Denton County Transportation Authority

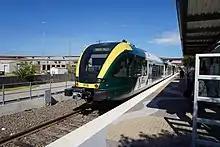
The A-train at Trinity Mills Station in 2015

DCTA operates the A-train, a regional commuter rail line connecting Carrollton and Denton, to meet growing transportation demands in eastern Denton County. The 21-mile rail line parallels Interstate 35E and meets the Dallas Area Rapid Transit Green Line at Trinity Mills Station in Carrollton.